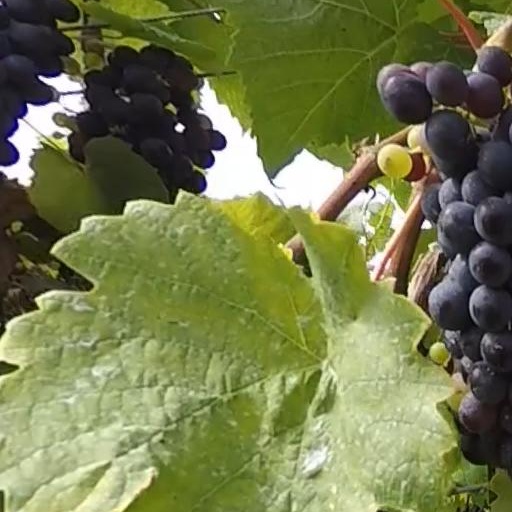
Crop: grape